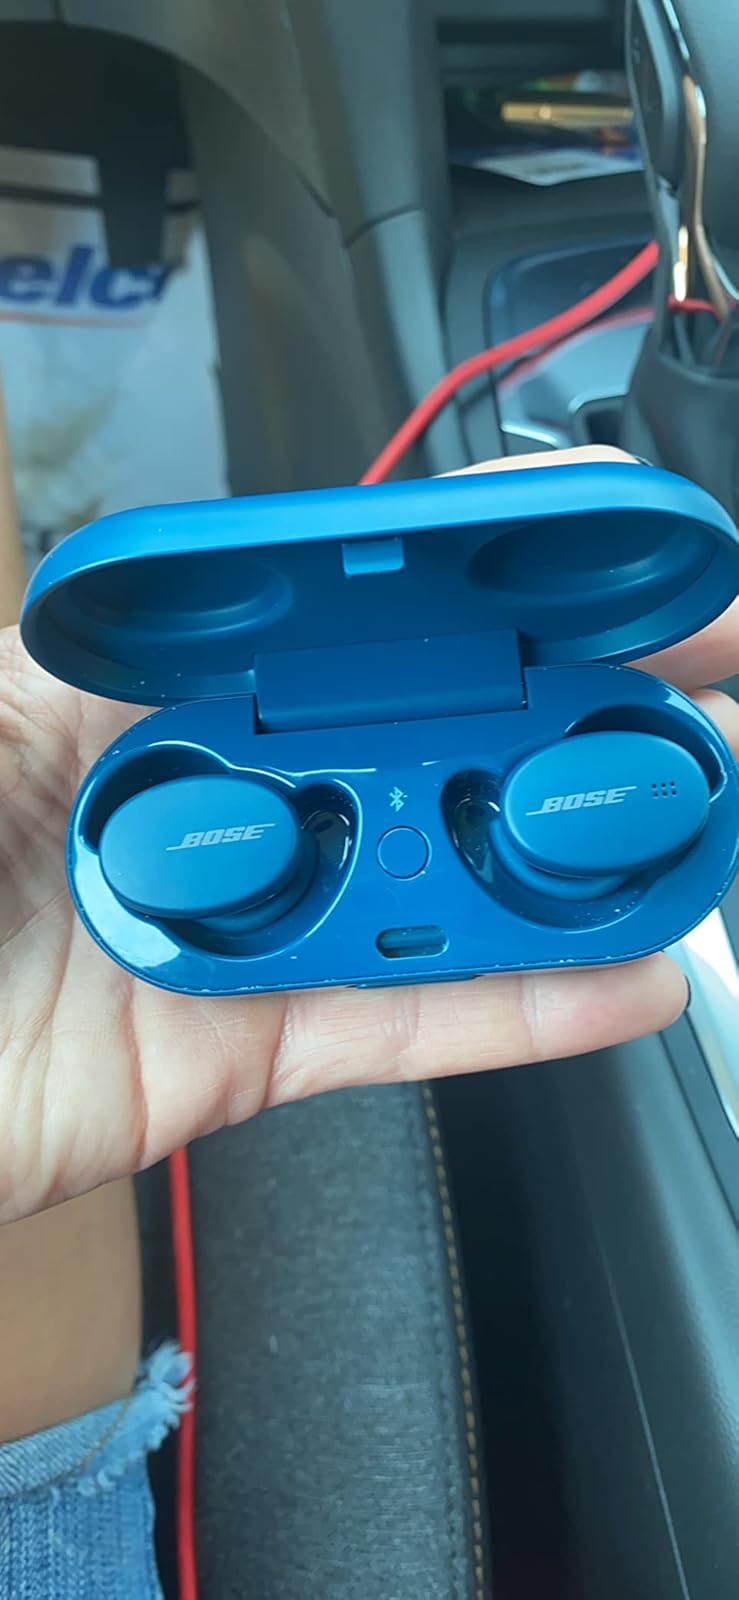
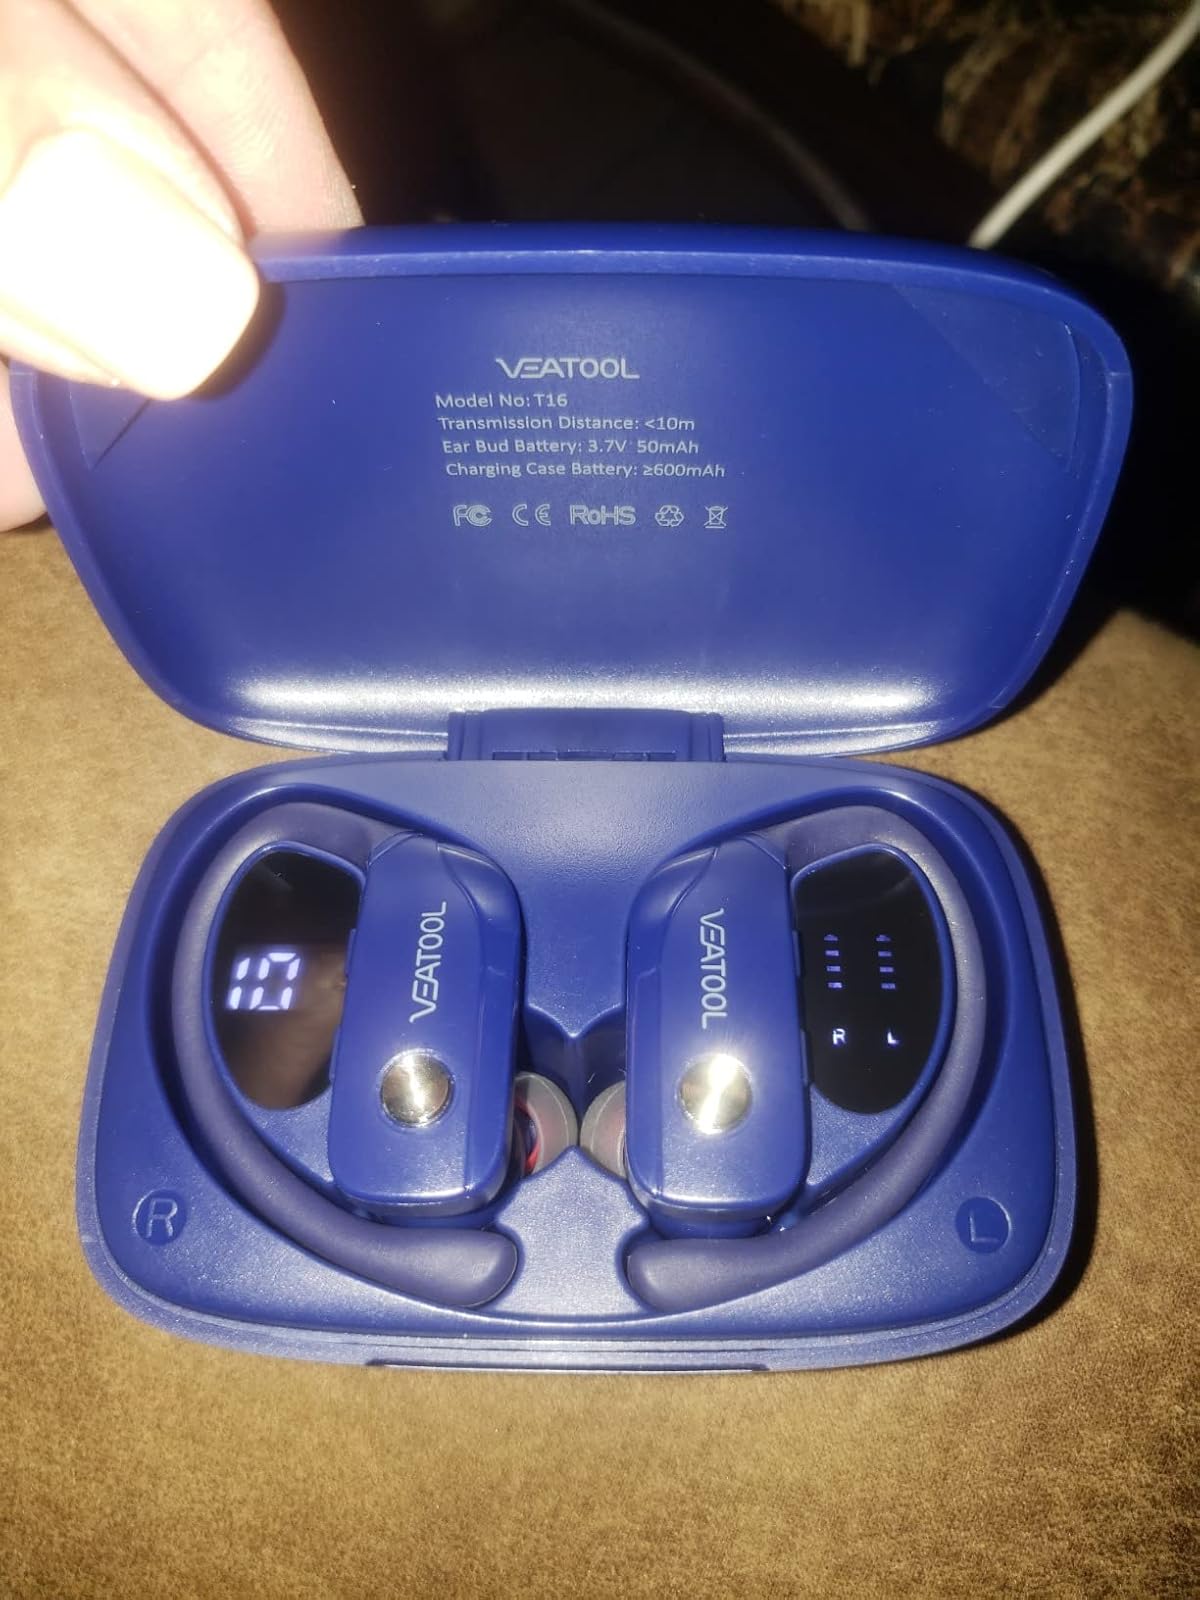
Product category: earbuds
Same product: no